Limber hole

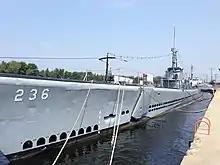
Limber holes on the WWII-vintage USS "Silversides" (SS-236)

A limber hole is a drain hole through a frame or other structural member of a boat designed to prevent water from accumulating against one side of the frame, and allowing it to drain toward the bilge.